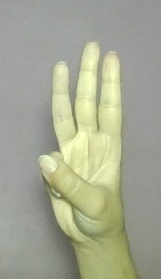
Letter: thaa